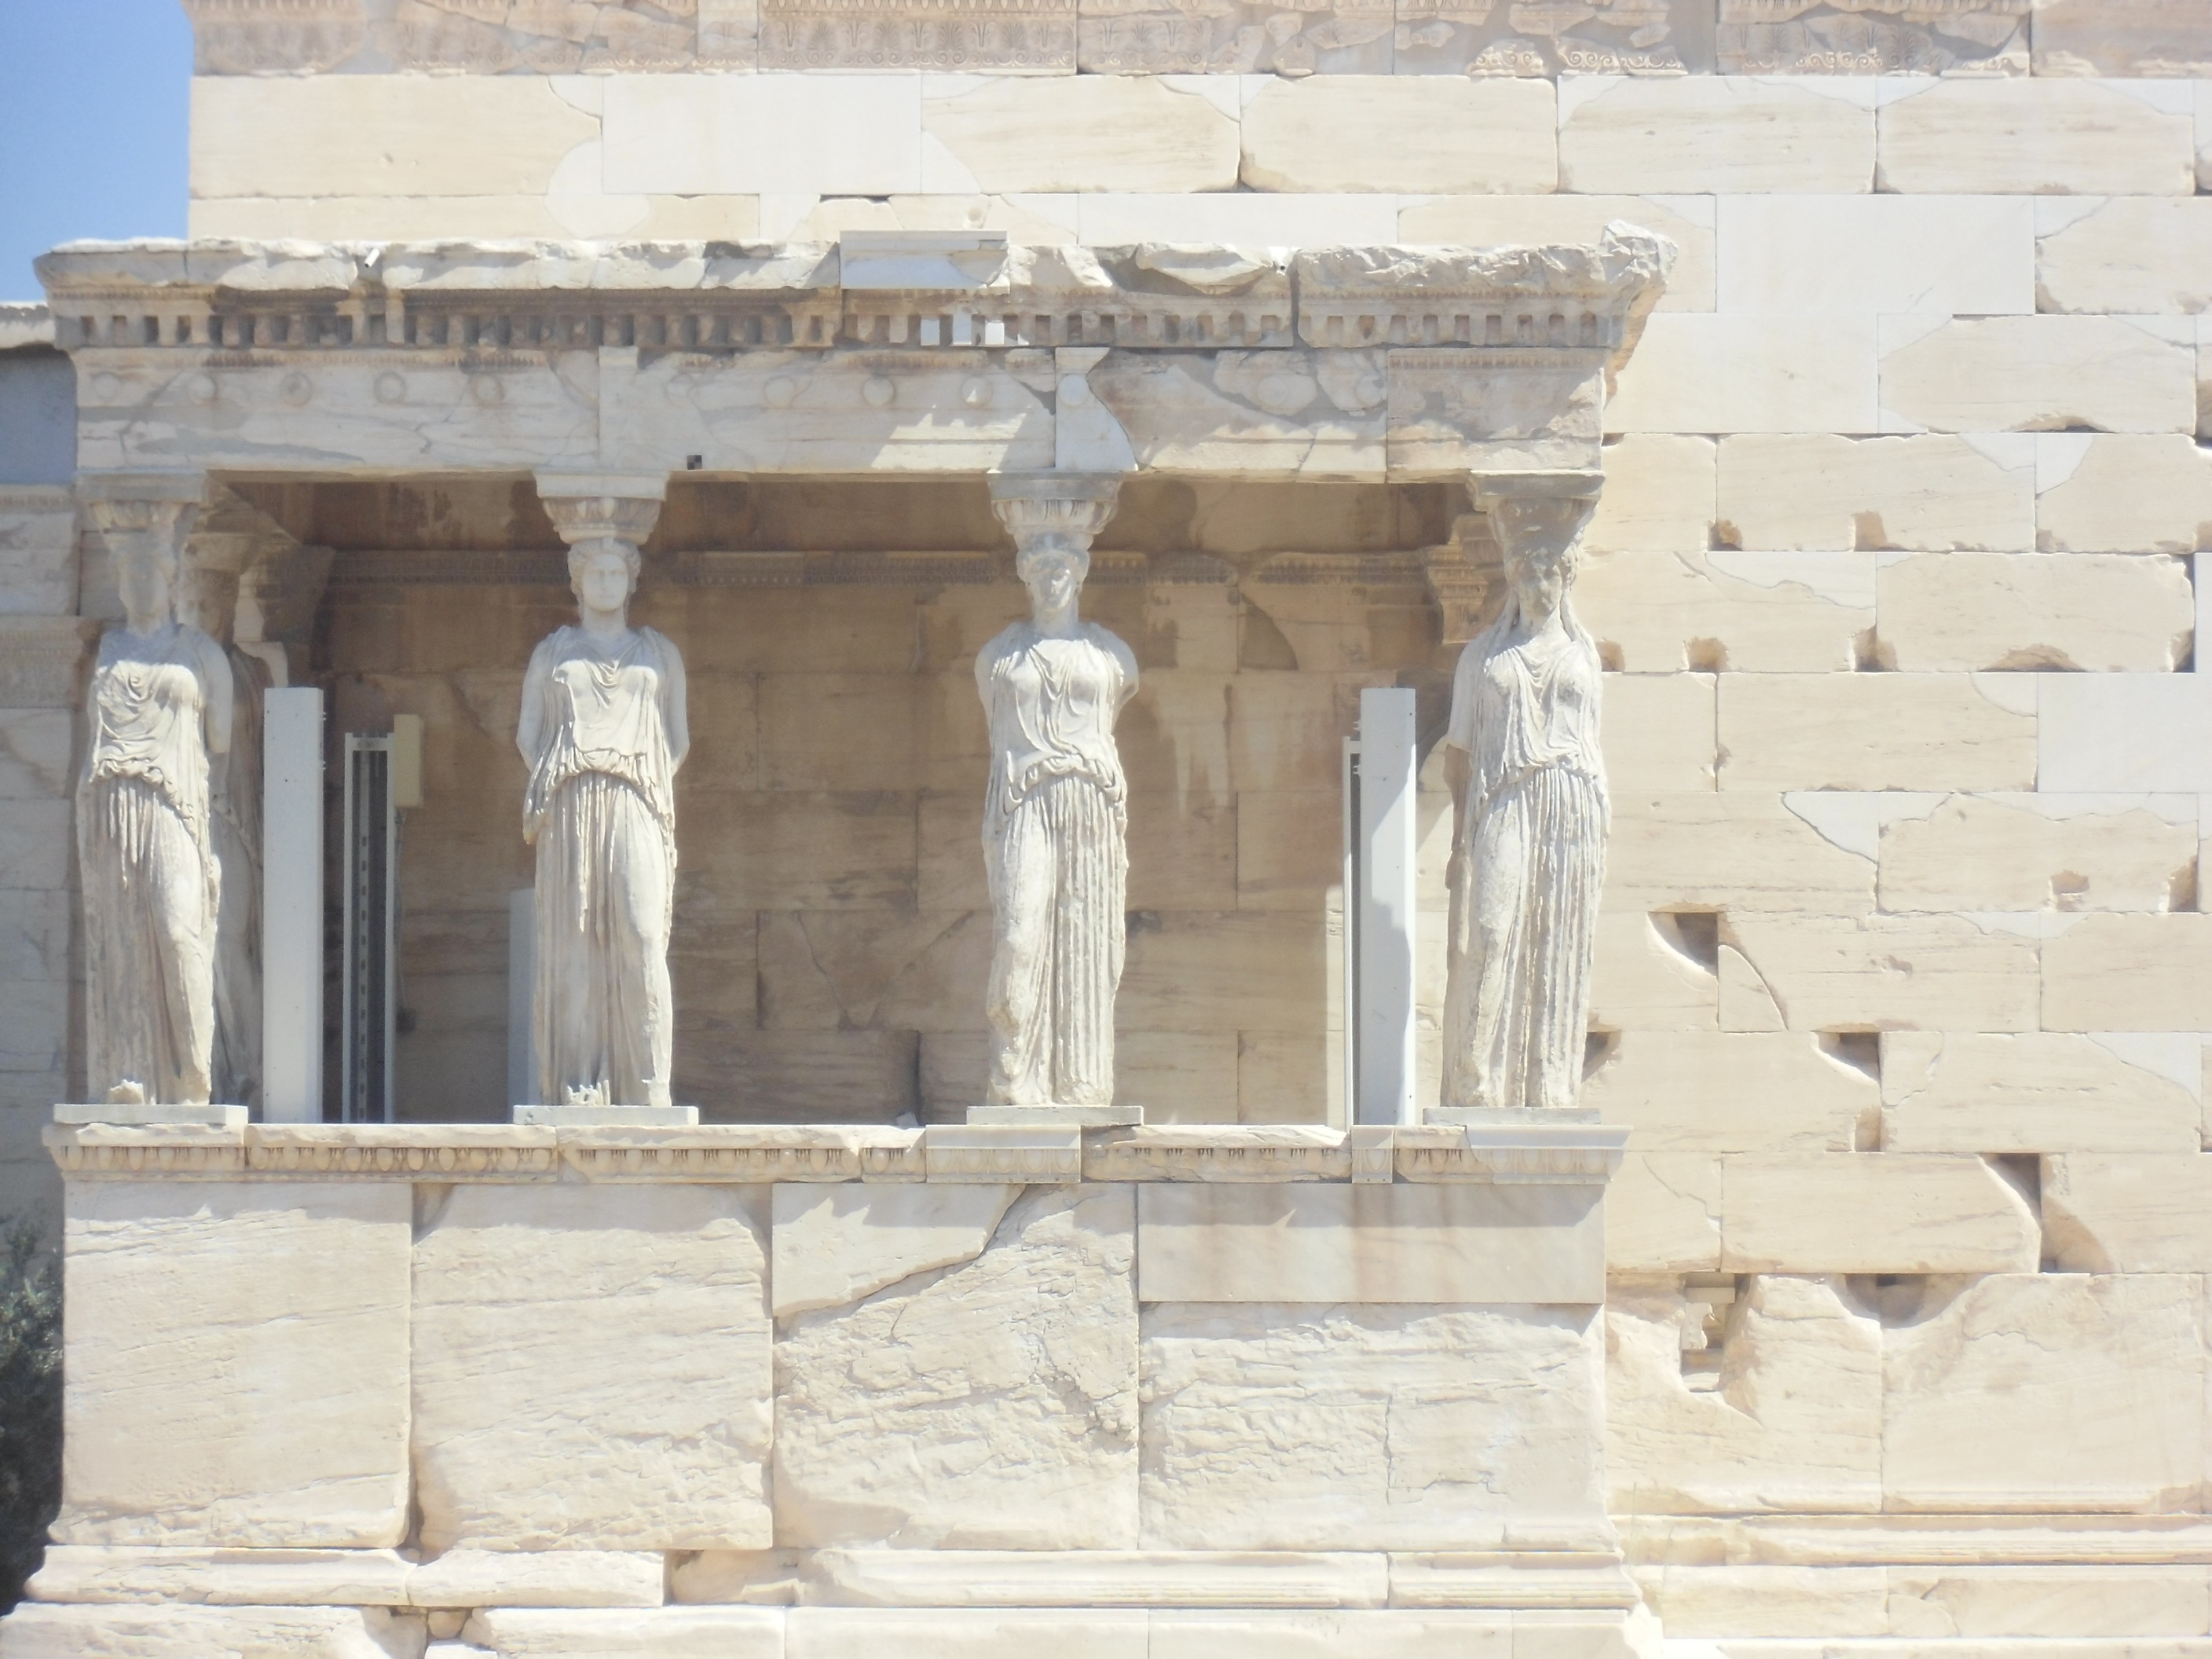
architecture, structure, building, palace, monument, travel, arch, column, place of worship, temple, ruins, greece, relief, archaeological site, stone carving, nature landscapes, roman temple, ancient history, egyptian temple, baluster, ancient roman architecture, ancient greek temple